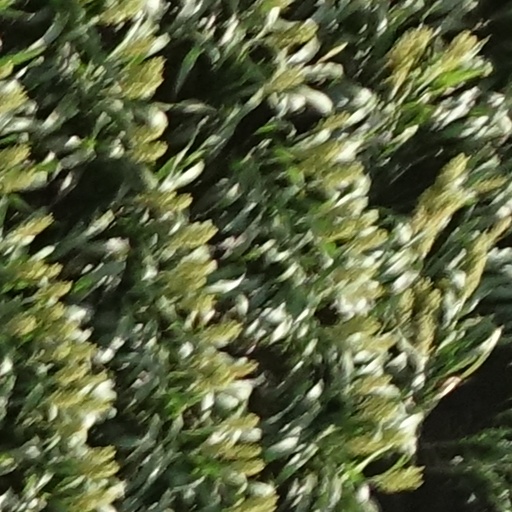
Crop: sorghum